Matthieu van Plattenberg

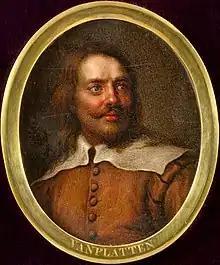
"Portrait of Matthieu van Plattenberg" by Giuseppe Macpherson

Matthieu or Matthijs van Plattenberg, known in France as Matthieu de Plattemontagne, Matthieu de Platte Montagne and Matthieu Montaigne (1607 or 1608 – 19 September 1660) was a Flemish Baroque painter, draughtsman, etcher and engraver who specialized in marine paintings and landscapes. He spent most of his career abroad, first in Italy and then in France where he played an important role in the development of the painting of stormy seascapes.